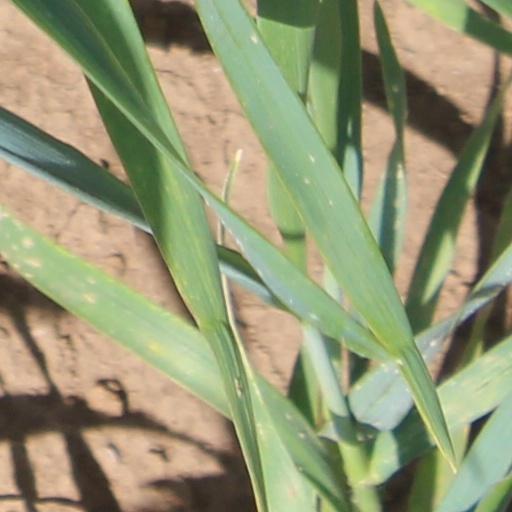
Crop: wheat